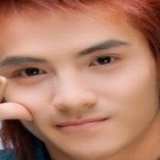
ca sĩ Ông Cao Thắng